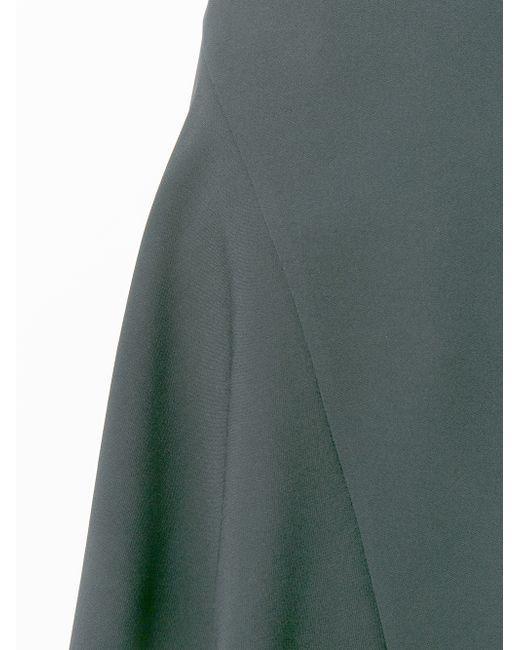
Eleganter graugrüner einfarbiger Seidenstoff